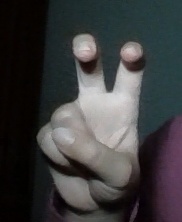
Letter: toot